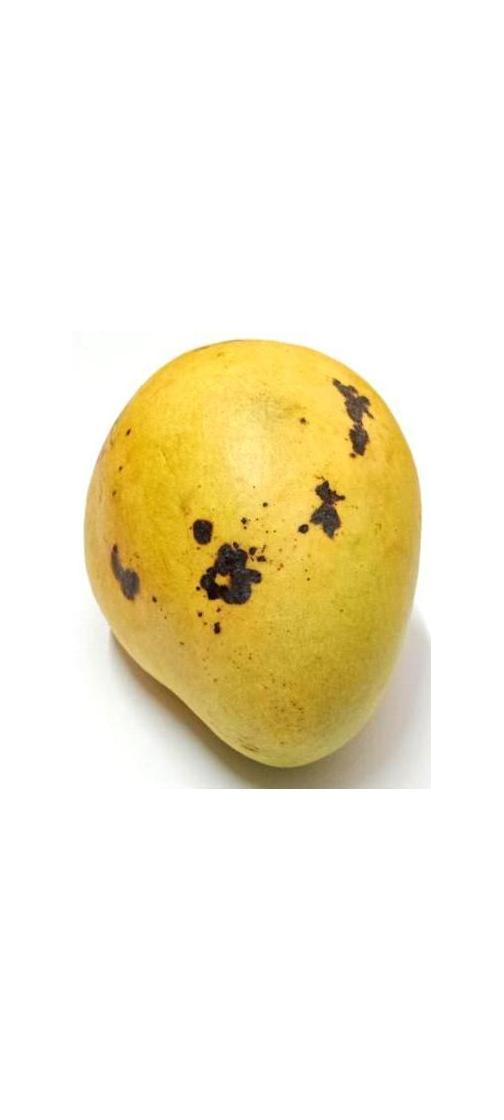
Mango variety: Bari-11